Rimsø Runestone

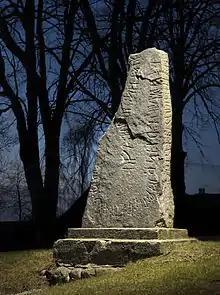

The Rimsø stone or DR 114 is a runestone from the 10th century near Århus in Denmark. It is one of few runestones raised after a woman, and it is raised by her son who exclaims that losing one's mother is the worst thing that can happen to a boy.